Pennsylvania's congressional districts

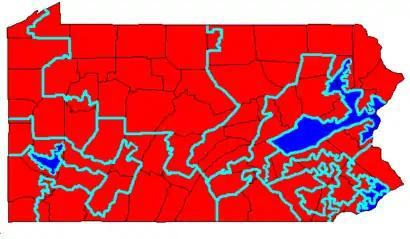
Delegation affiliation following 2012 elections: Red – Republicans (13) Blue – Democrats (5)

Following the 2010 census, redistricting in Pennsylvania was controlled by elected officials from the Republican party. In 2012, Pennsylvania realigned a number of districts. A number of sitting congressional representatives had their districts modified or merged as part of the redistricting. The merger of districts 4 and 12 forced a primary runoff between the two sitting congressional representatives.